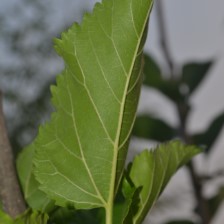
Variety: ChiangMaiBuriram60